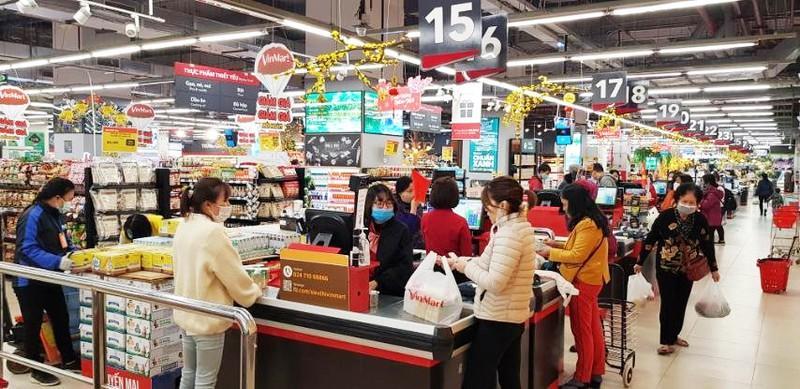
có đông người đang chờ thanh toán ở khu vực thanh toán của siêu thị